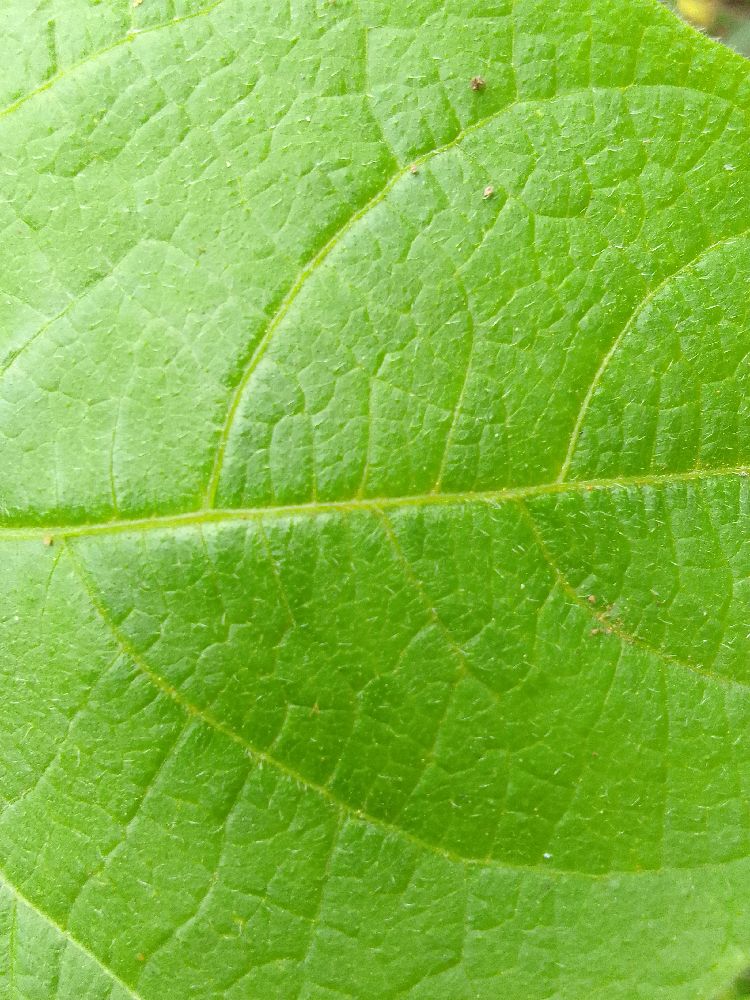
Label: healthy